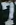
Number: 7